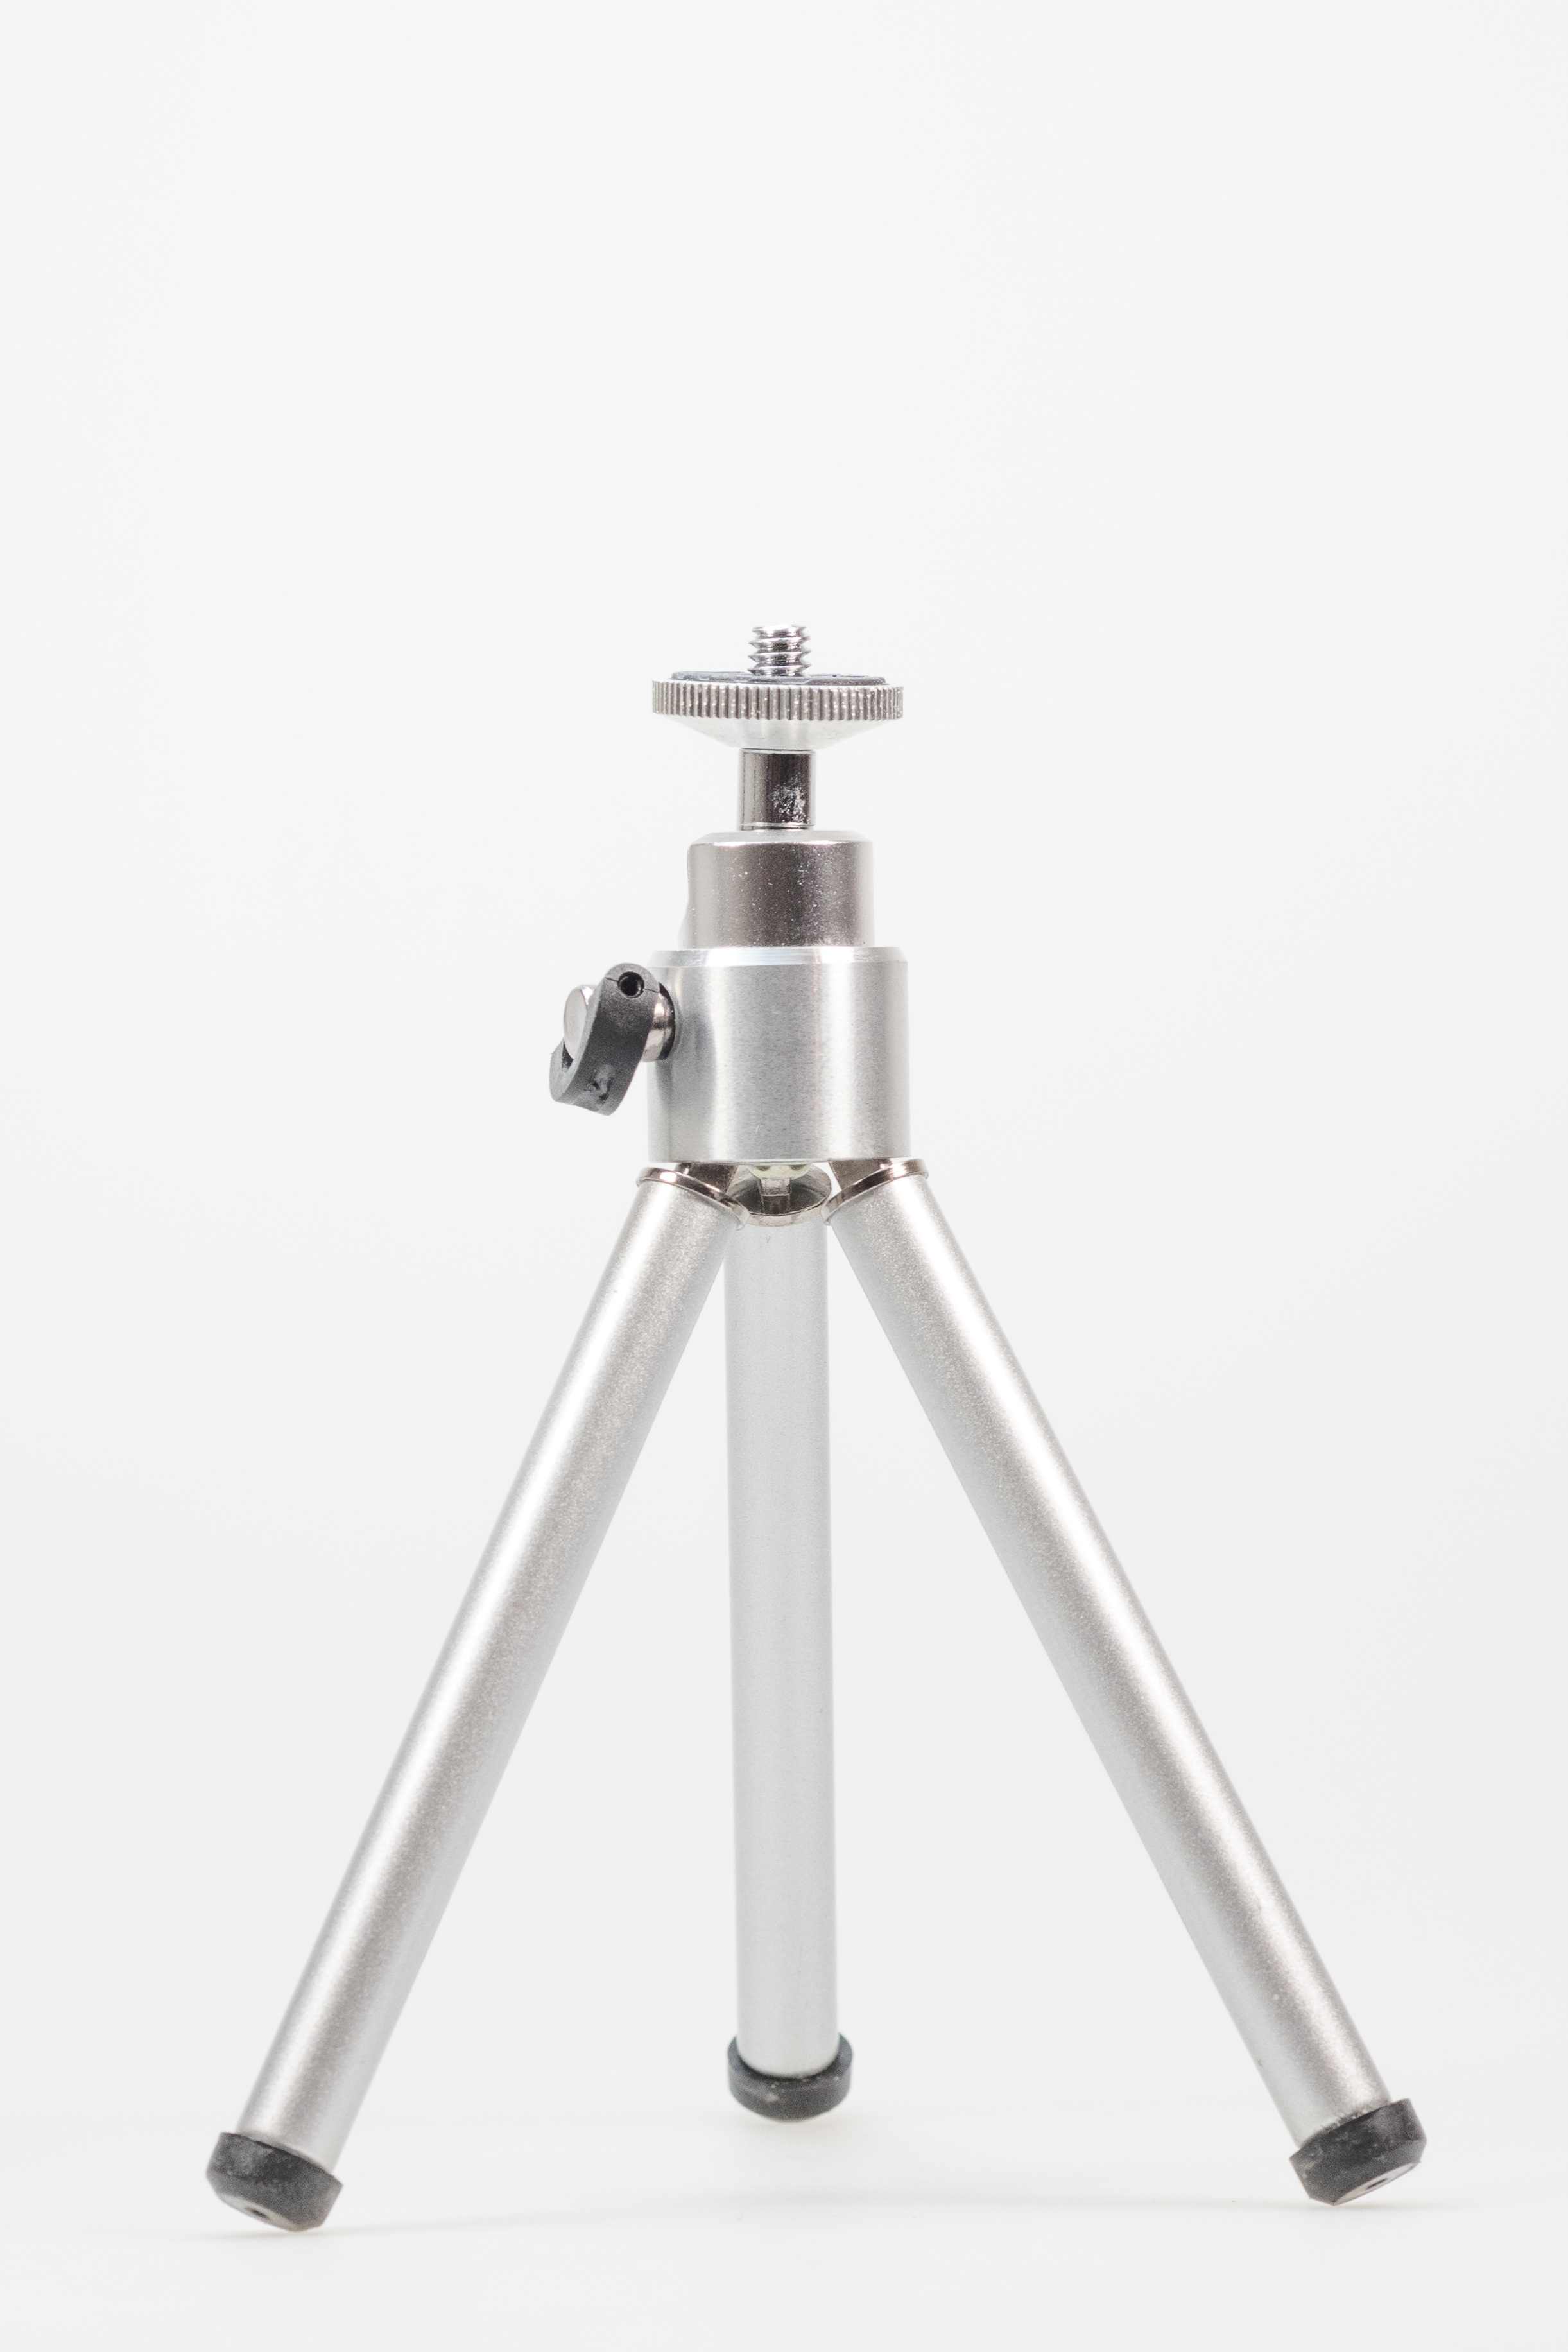
technology, photography, photo, macro, studio, furniture, product, stand, tripod, accessories, mount, photograph, mini, macro photography, holder, cut out, photo accessories, ball head, mini tripod, cameras optics, camera accessory, optical instrument